Sunia Koto

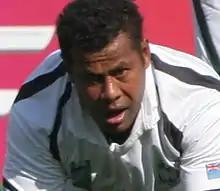

Sunia Koto Vuli (born 15 April 1980 in Suva) is a Fijian rugby union player. He plays as a hooker.